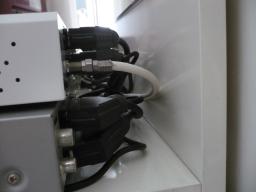
Label: Background_without_leaves